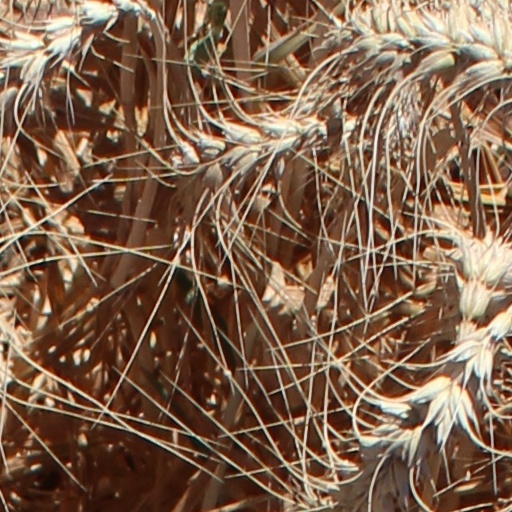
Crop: wheat